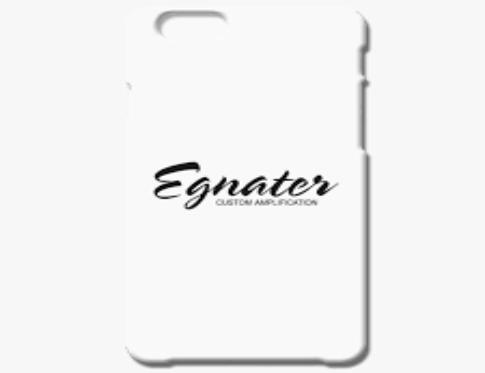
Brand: Egnater
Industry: Electronic